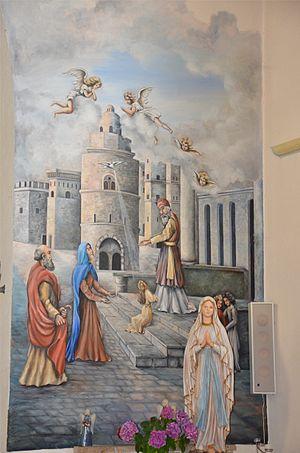
Fesque latérale de l'église de Christ-Roi de Fey, peinte par Firmin Fournier en 1953: la Vierge au temple.
L'église du Christ-Roi de Fey est une église, orientée d'est en ouest, construite entre 1947 et 1950 pour remplacer l'ancienne chapelle de la Martenette. Elle est dédiée au Christ-Roi et sa fête patronale se déroule à la fin du mois de novembre, qui marque également le début de l'année liturgique. À l'origine, l'église de Fey faisait partie de la paroisse Saint-Léger de Nendaz qui aujourd'hui fait partie de la paroisse du secteur de Nendaz, Les Agettes, Salins, Veysonnaz.